University of the Basque Country

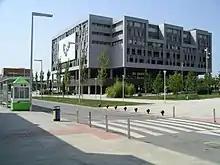
The central library building in the complex of Leioa

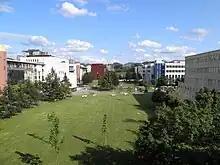
Gipuzkoa Campus in Ibaeta

Gipuzkoa Campus is seated in San Sebastián and Eibar. In San Sebastián, faculties and schools that used to be spread out in the city have been grouped together in the neighbourhood of Ibaeta.